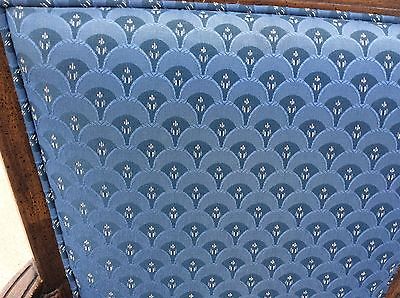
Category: chair